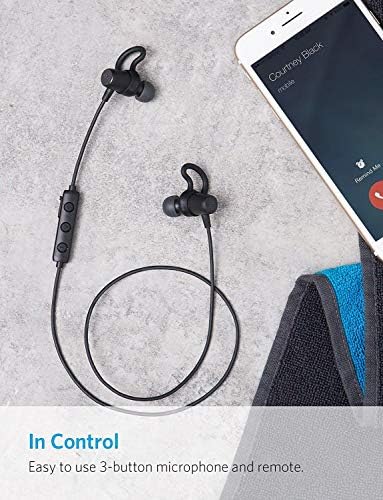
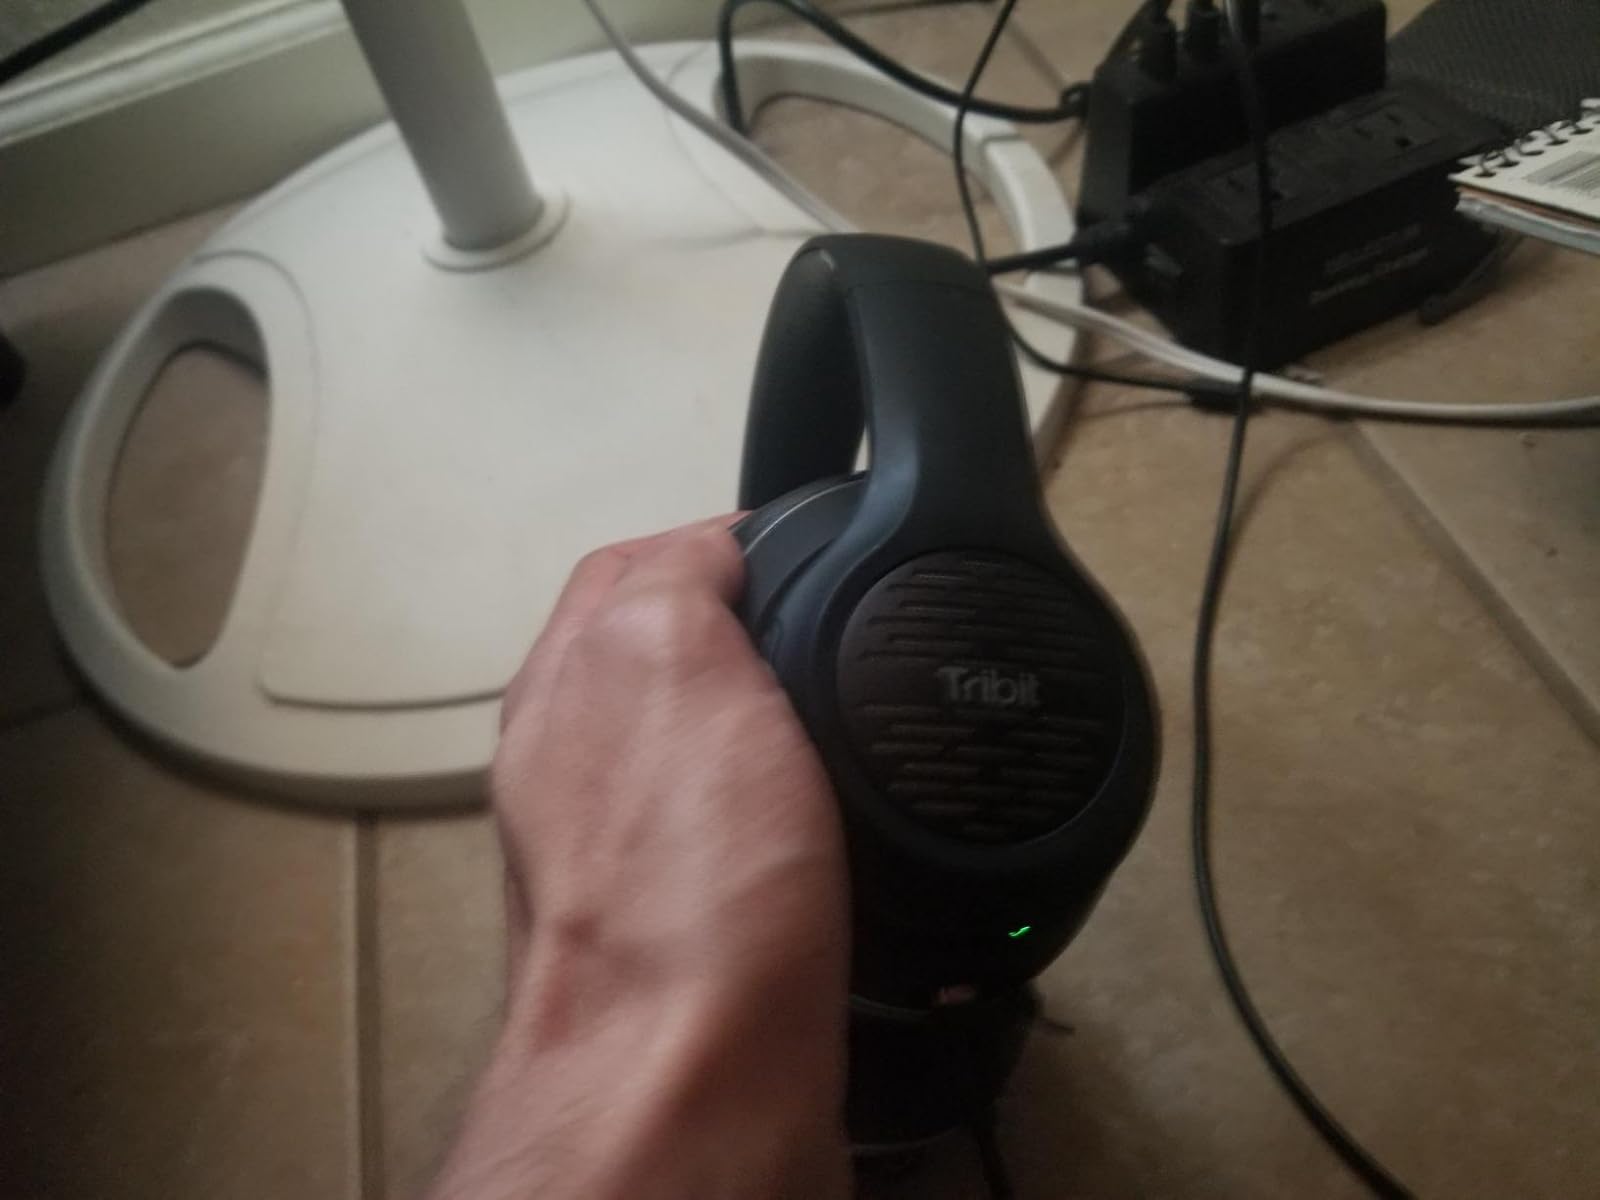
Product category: headphones
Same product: no